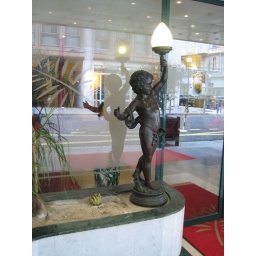
I lift my lamp beside the hotel door